Old Bund

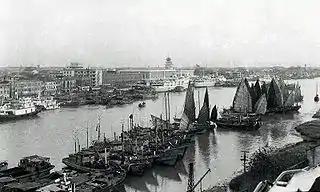
The Old Bund in the 1920s

The Old Bund (Ningboese: lau ngathae), originally known as the North Riverbank (Ningboese: kaonpohnge), is a waterfront area in Jiangbei District, Ningbo.